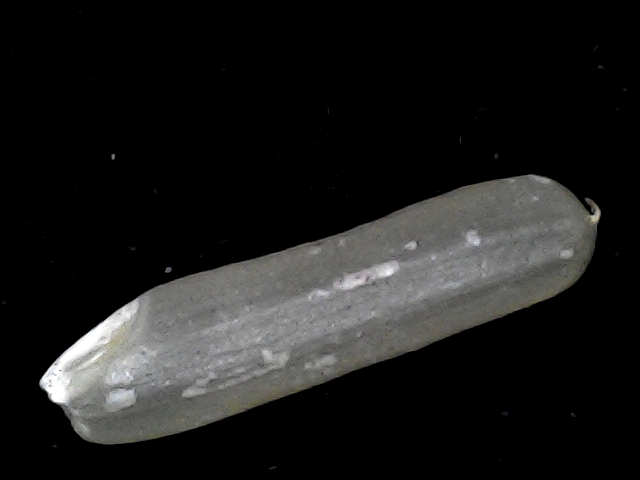
Rice variety: BD57